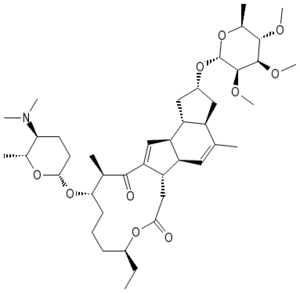
Le spinosad est une substance active de produit phytosanitaire, qui présente un effet insecticide.